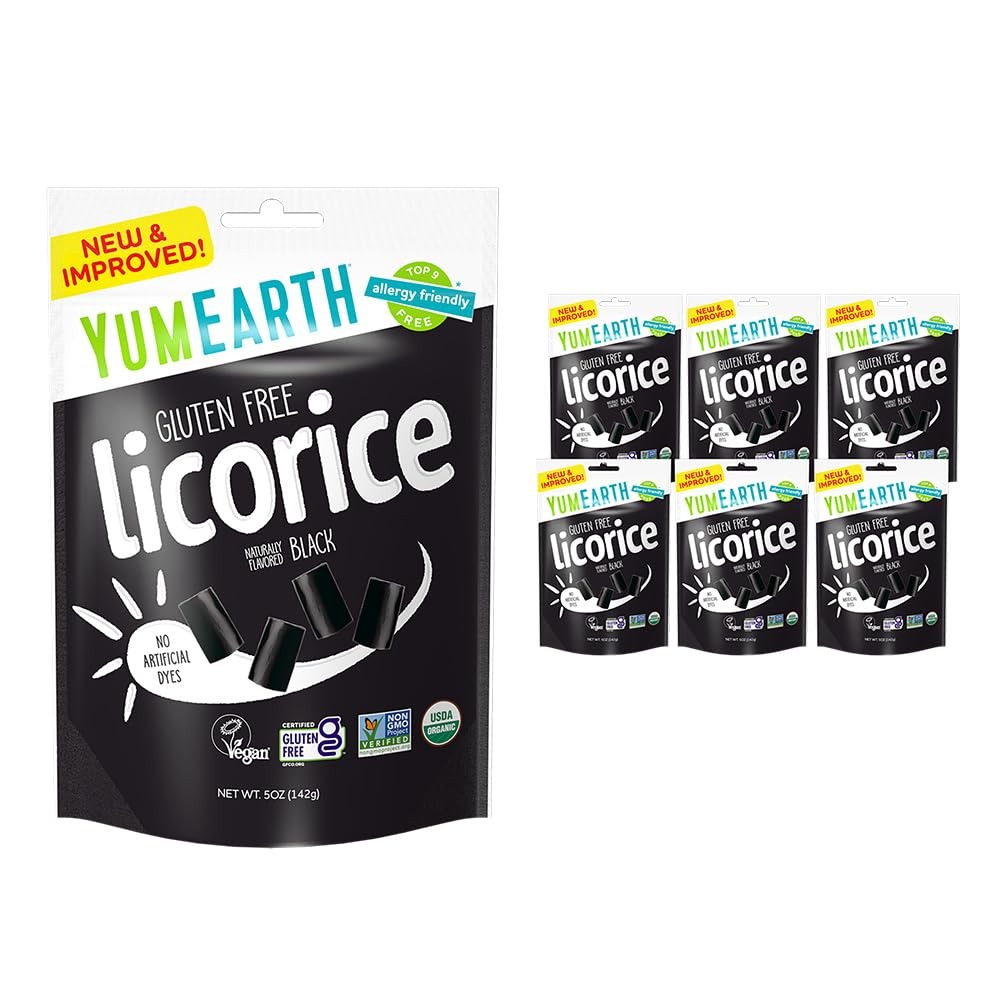
Item Name: YumEarth Organic Gluten Free Black Licorice Snack Packs - Allergy Friendly, Gluten Free, Non-GMO, Vegan, No Artificial Flavors or Dyes - 5 Ounce (Pack of 6)
Bullet Point 1: RESEALABLE BAG: contains 5oz of delicious gluten free black licorice
Bullet Point 2: NO ARTIFICIAL INGREDIENTS: Our gluten free licorice is made with no high fructose corn syrup or artificial dyes
Bullet Point 3: TOP 9 ALLERGEN FREE: YumEarth's sweet treats are free from the top 9 common allergens
Bullet Point 4: NON GMO & ORGANIC: YumEarth products are formulated with Organic and Non-GMO ingredients and are Non-GMO Certified, gluten free and vegan
Bullet Point 5: DELICIOUS TREATS: At YumEarth, we make delicious, allergy-friendly treats that everyone can enjoy. Our yummy snacks are perfect for class parties, school snacks and lunch snacks
Value: 30.0
Unit: Ounce

Price: 7.065